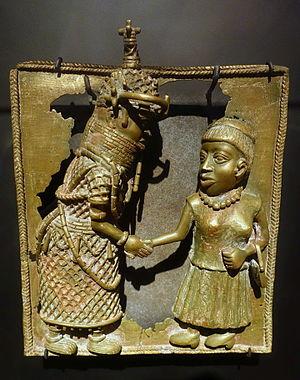
1956 est une année bissextile commençant un dimanche.